Birimi

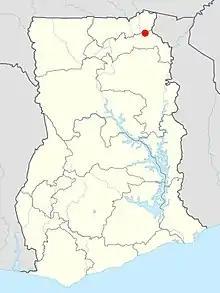
Location of Birimi

Birimi is an archaeological site associated with the Kintampo Complex, located in northern Ghana between the towns of Gambaga and Nalerigu, which was occupied during the Middle Stone Age, Later Stone Age, and Iron Age.